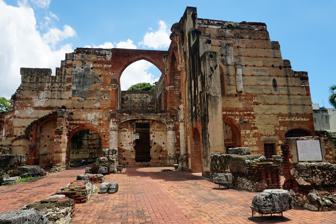
Building: Hospital San Nicolás de Bari
Country: Dominican Republic
Year built: 1503
Hospital in Santo Domingo, Dominican Republic Hospital San Nicolás de Bari Hospital San Nicolás de Bari Geography Location Santo Domingo , Dominican Republic Coordinates 18°28′30″N 69°53′07″W / 18.47502°N 69.88524°W / 18.47502; -69.88524 Organisation Type General Religious affiliation Catholic Church Services Beds 70 History Construction started 1503 Opened 1522 Closed mid-18th century The Hospital San Nicolás de Bari is a preserved hospital ruin, and it was recognized by UNESCO for being the oldest hospital built in the Americas . Construction began in 1503 in Santo Domingo , Dominican Republic , at the behest of governor (and namesake of the hospital) Nicolás de Ovando . This grand project was in keeping with the desire to emulate European princely courts, and looked to Renaissance Italy for inspiration. At the time of its completion, the wards could accommodate up to 70 patients, comparable to the most advanced churches of Rome. It is likely that the model for the Hospital de San Nicolás was the large Ospedale di Santo Spirito in Sassia in Rome . The complex forms part of the Colonial Zone of Santo Domingo World Heritage Site . History The hospital began operating in 1522 and provided its services until the mid-18th century. The complex occupied most of the block and was built on two stories in a cross shaped plan. Each of the corners contained a courtyard that provided light, ventilation, and open space to the various hospital facilities. The structure, in keeping with contemporary European hospitals, was composed of three naves : a central one for worship flanked by two lateral naves which housed the sick. In this way, patients were literally steps away from the sanctuary and the chapel located in its core. There was also a separate private chapel, now incorporated into the adjacent 20th Century Nuestra Señora de la Altagracia church . This despite the hospital having been undertaken by an association of benefactors rather than by a monastic order. Already a ruin in 1908 when part of its façade collapsed, the hospital exhibited a combination of Gothic and Renaissance elements, with some considerable Mudéjar influence, as was typical of 16th Century Santo Domingo buildings.  For example, the interior arches—which supported Gothic rib vaults—were pointed on the second story yet barreled on the ground floor. The vanguardist plan of the San Nicolás de Bari hospital served as a model for other hospitals throughout Spanish America, namely the Hospital de la Concepción undertaken in Mexico by Hernando Cortés in 1524. In recognition of the primacy in the Americas represented by the Hospital San Nicolás de Bari, on January 28, 2021 with the interest of strengthening the historical and cultural aspects associated with the rich history of medicine represented in the Dominican Republic, the Standing Committee on Cultural Center and Pan American Museum of Medical Sciences (MPCM) is formed, a project led by the National University Pedro Henríquez Ureña and the office of the Mayor of Santo Domingo.  The project seeks to create interdisciplinary Pan-American synergies that promote the development of this important cultural-historical project, thus developing a permanent museum in the spaces associated with the Ruins of the Nicolás de Bari Hospital, and from there promoting permanent and temporary exhibitions and cultural exchanges that make up the Americas. The provisional secretariat is in charge of the staff at the Center for High Humanistic and Spanish Language Studies, attached to UNPHU, which operates in the historic House of the Jesuits, former headquarters of the Pontifical University of Santiago de la Paz and Gorgón. Doctor Amado Alejandro Báez was appointed as coordinator and Mr. Yovanny Céspedes as file manager and secretariat See also List of oldest buildings in the Americas Some of the other historical sites from the Colonial Era in Santo Domingo's Ciudad Colonial : Fortaleza Ozama (built in 1502) Basilica Cathedral of Santa María la Menor (construction began in 1512) Autonomous University of Santo Domingo (seminary established in 1538) Monasterio de San Francisco (built between 1509 and 1560) Gallery Images of the ruins References